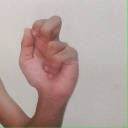
अक्षर: ढ